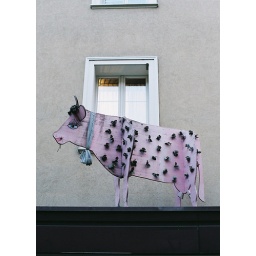
a cow in pink